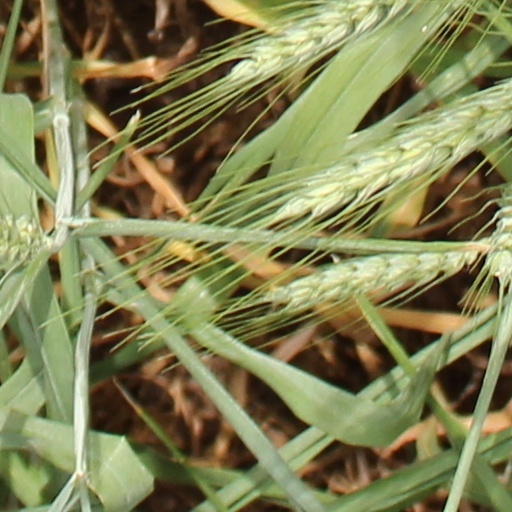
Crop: wheat